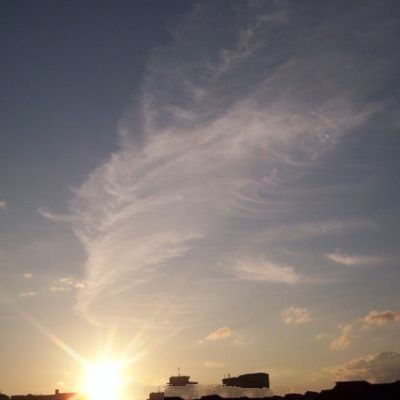
Cloud type: Cirrus (Ci)